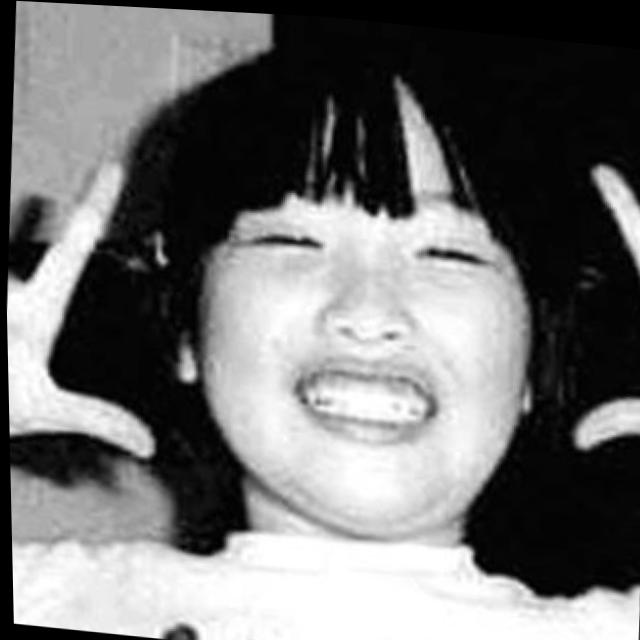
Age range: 0-12